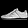
Label: Sneaker